Gina Loudon

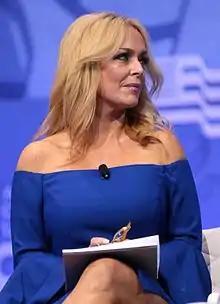
Loudon in 2017

Gina Loudon (born 1968) known as Dr. Gina, is a conservative media personality. She was a member of the 2020 Donald Trump campaign's media advisory board and the co-chair of Women for Trump 2020. She is a member at Mar-a-Lago and the current face of Citizen Voters Inc.